Dachau liberation reprisals

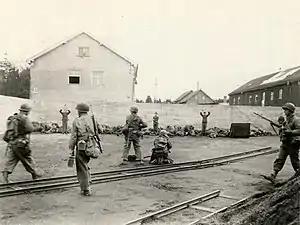
Soldiers of the U.S. Seventh Army guard SS prisoners in a coal yard at Dachau concentration camp during its liberation. April 29, 1945 (U.S. Army photograph)

During the Dachau liberation reprisals, German SS troops were killed by outraged U.S. soldiers and concentration camp prisoners at the Dachau concentration camp on April 29, 1945, during World War II. It is unclear how many SS guards were killed in the incident, but most estimates place the number killed at around 35 to 50. In the days before the camp's liberation, SS guards at the camp had forced 7,000 inmates on a death march that resulted in the death of many from exposure and shooting. When Allied soldiers liberated Dachau, they were variously shocked, horrified, disturbed, and infuriated at finding the massed corpses of prisoners, and by the combativeness of some of the remaining guards who allegedly fired on them.